Quantitative sensory testing

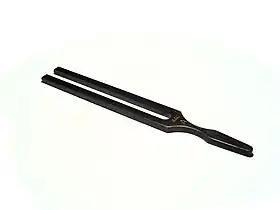
Tuning forks are used to determine vibration detection thresholds.

Quantitative sensory testing (QST) is a panel of diagnostic tests used to assess somatosensory function, in the context of research and as a supplemental tool in the diagnosis of somatosensory disorders, including pain insensitivity, painless and painful neuropathy. The panel of tests examine a broad range of different sensations, including hot, cold, touch, vibration. It has both positive and negative tests (can test for increased or reduced sensitivity). QST reflects a formalisation of existing neurological tests into a standardised battery designed to detect subtle changes in sensory function. Large datasets representing normal responses to sensory tests have been established to quantitate deviation from the mean and allow comparison with normal patients. It is thought that a detailed evaluation of somatosensory function may be useful in identifying subtypes of pain and as a potential tool to identify asymptomatic neuropathy, which may represent up to 50% of total people with neuropathy (or loss of the nerve fibres). In clinical use, it is often combined with other tests such as clinical electrophysiology. In research settings it is increasingly applied in combination with advanced imaging such as fMRI, epidermis "nerve" biopsies and microneurography to classify subtypes of painful disorders.